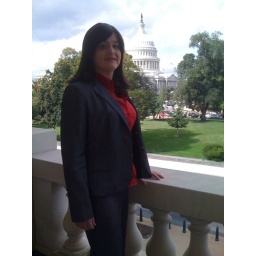
Vandy Beth Glenn on the balcony outside Rep John Lewis' office in the Cannon House Office Building.